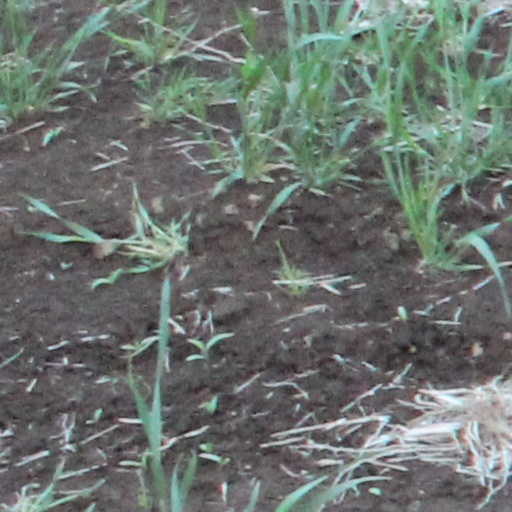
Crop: wheat